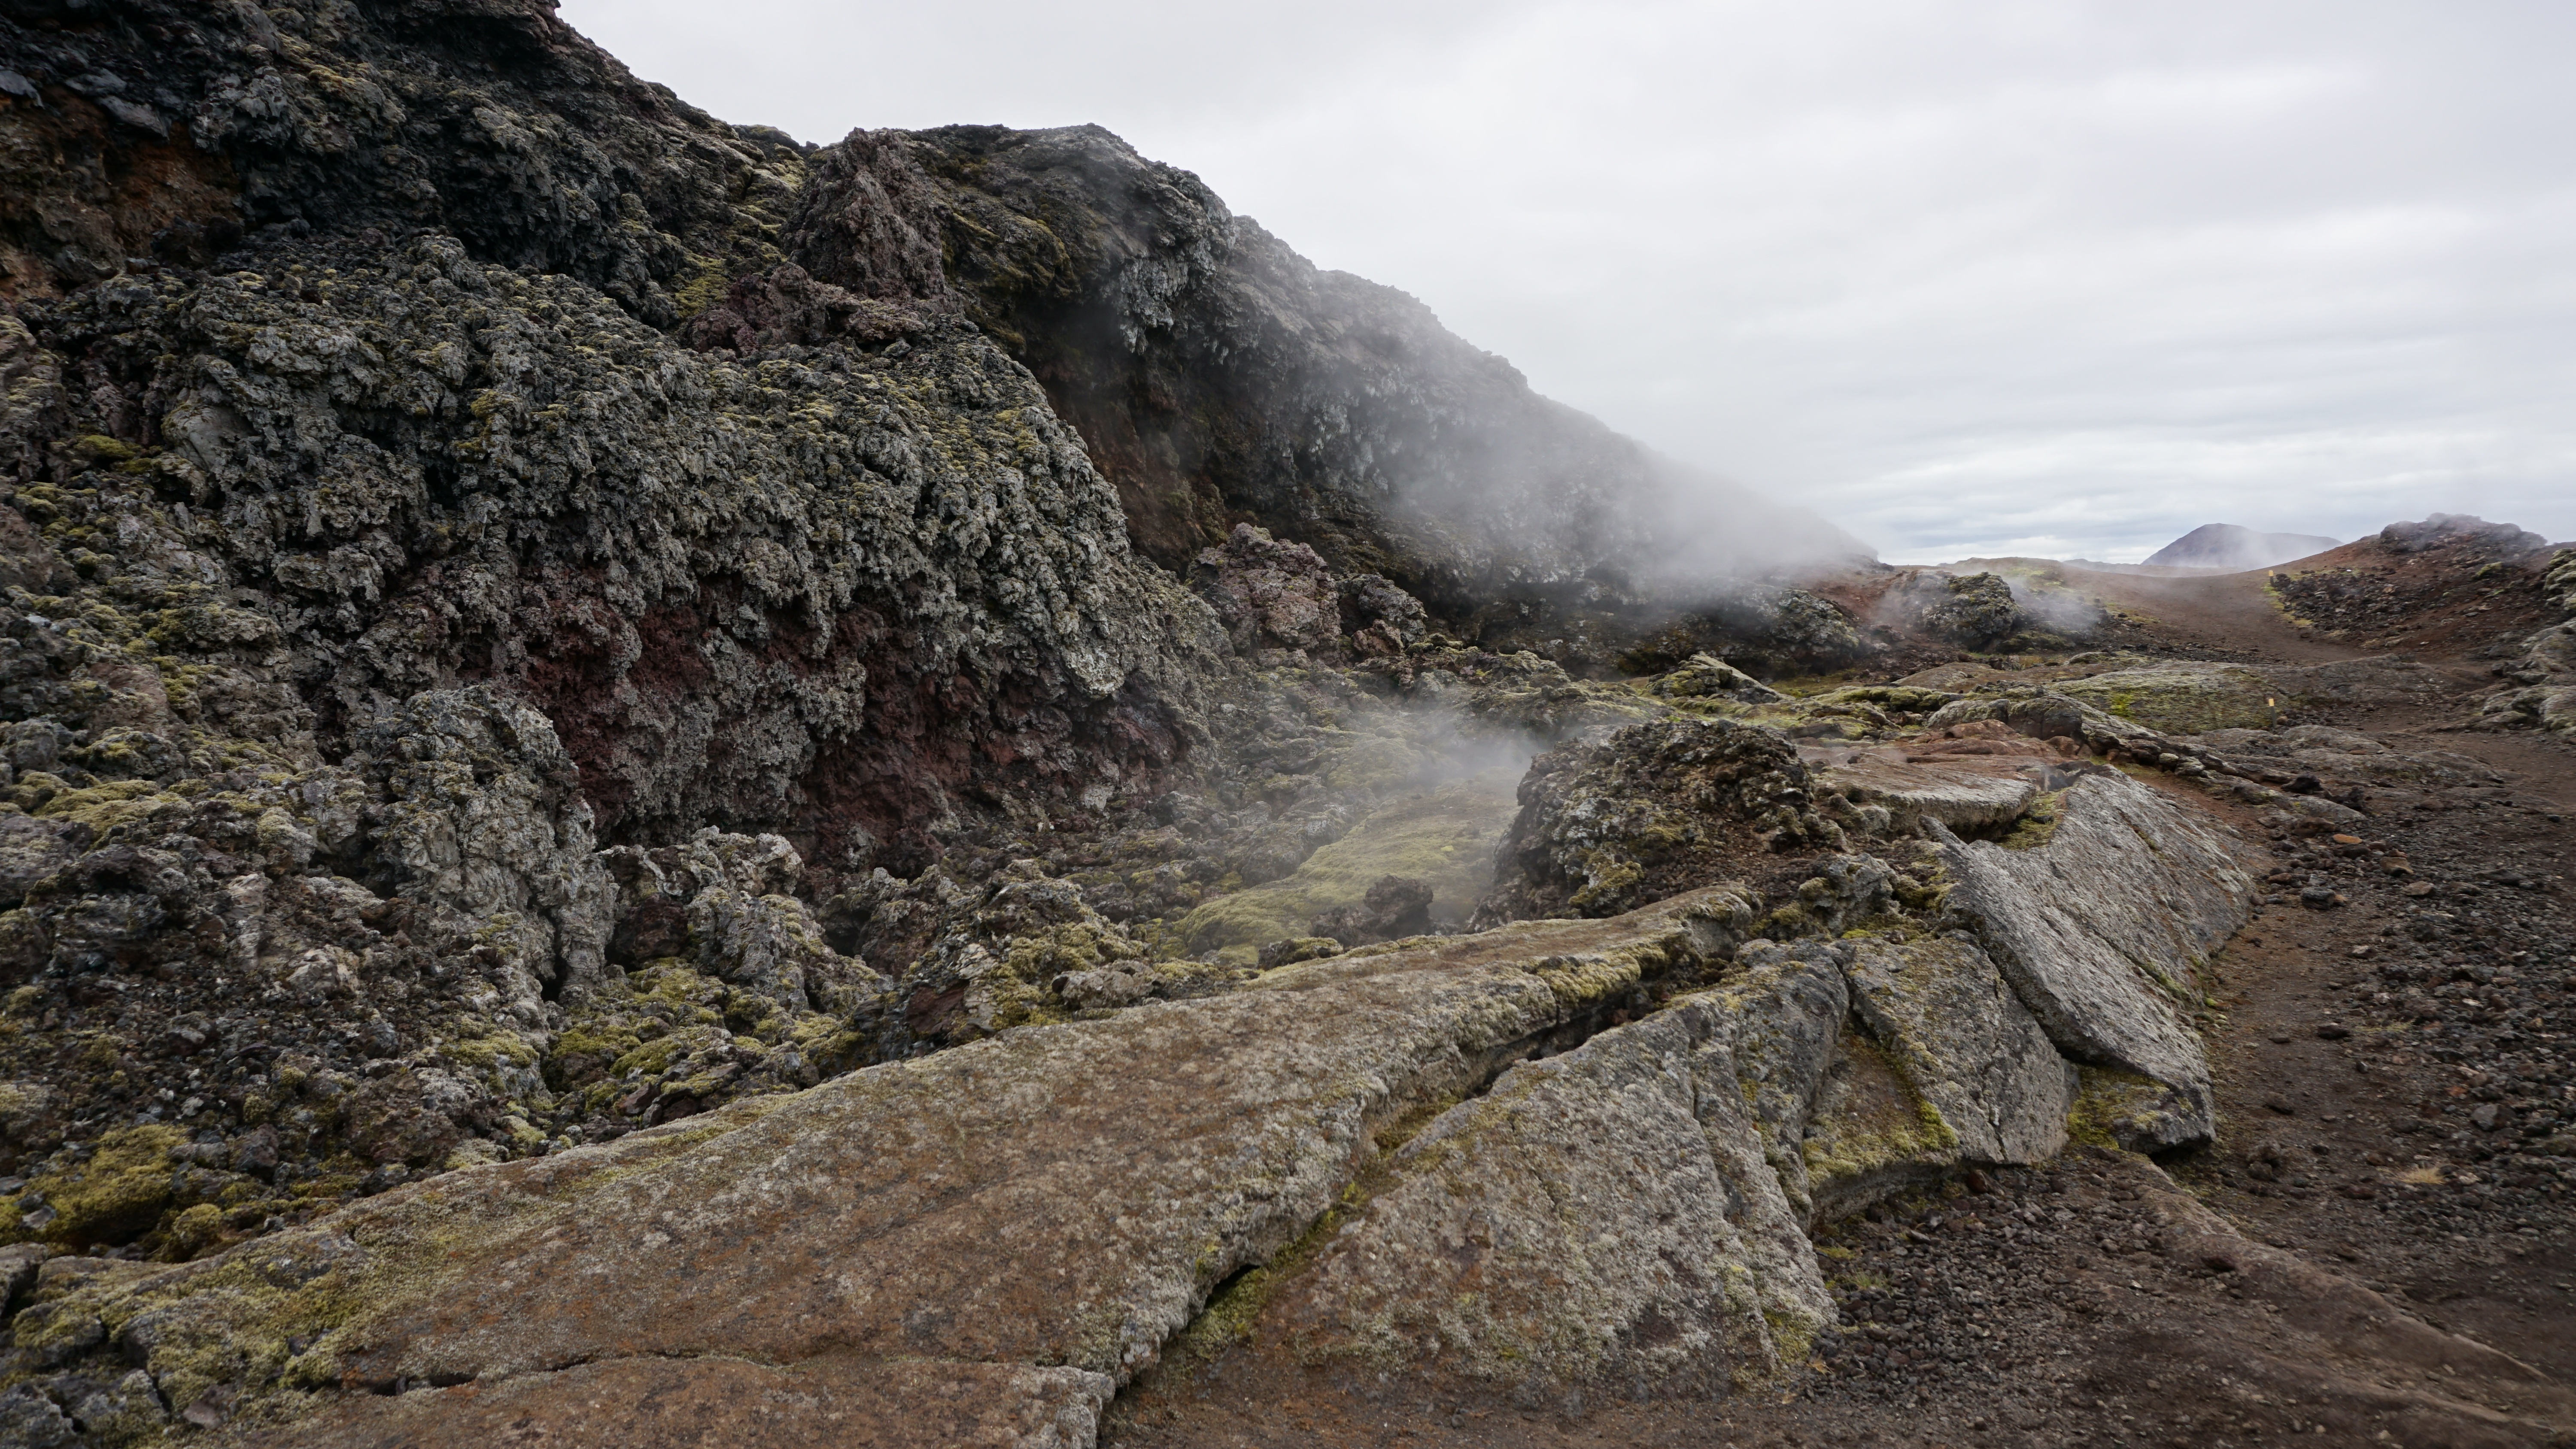
sea, coast, rock, wilderness, walking, mountain, trail, adventure, valley, mountain range, cliff, volcano, iceland, terrain, ridge, geology, plateau, lava, wadi, vapors, mountainous landforms, geological phenomenon